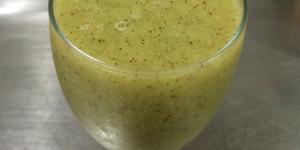
batido de kiwi